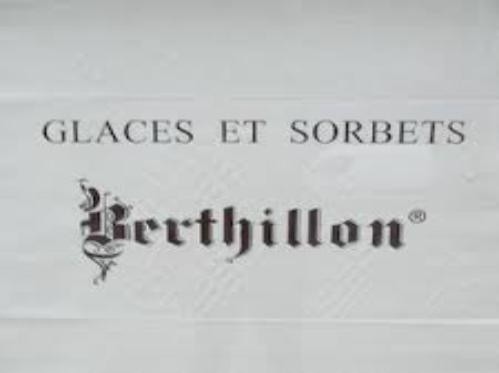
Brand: Berthillon
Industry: Food